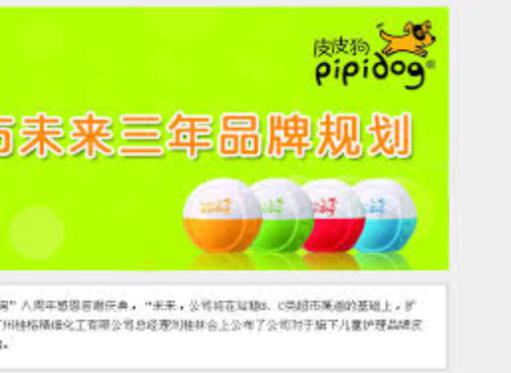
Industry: Necessities